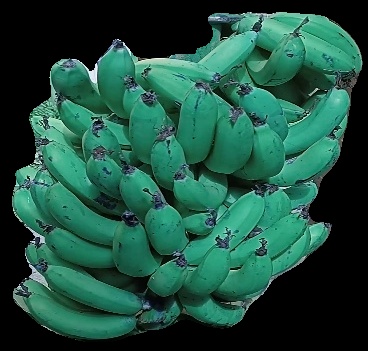
Variety: pachbale
Grade: grade3